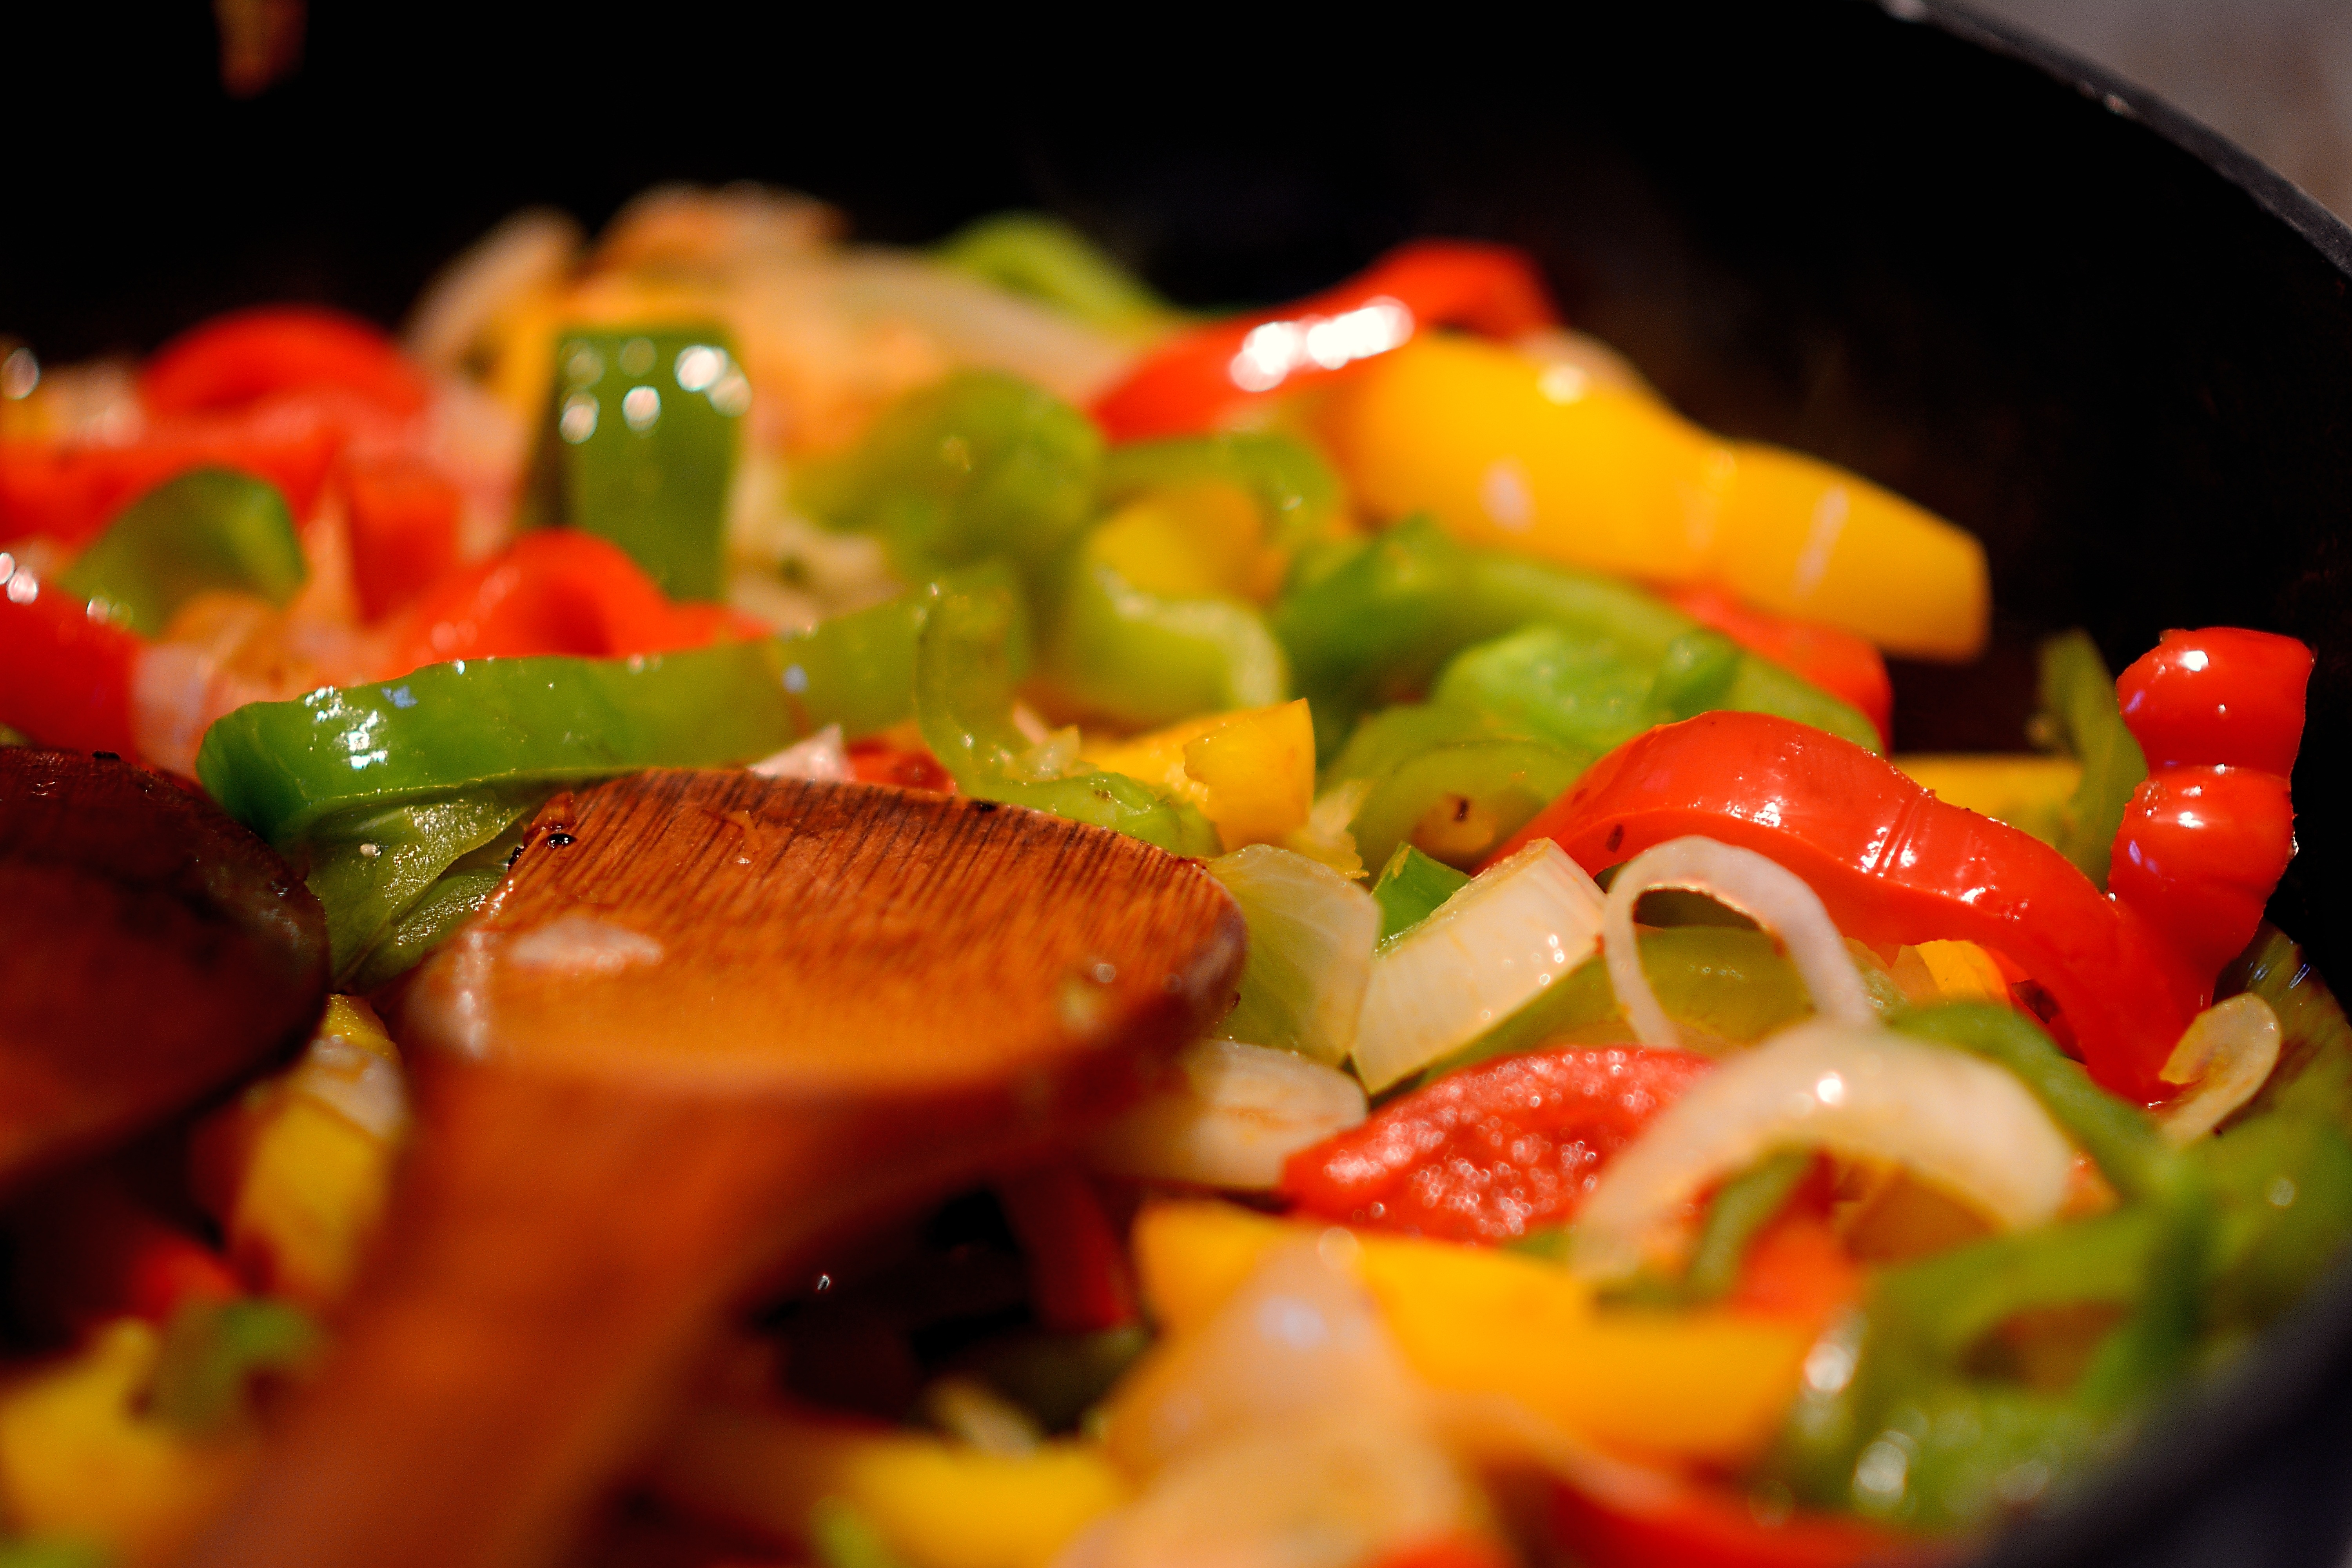
dish, meal, food, salad, produce, vegetable, kitchen, recipe, eat, cuisine, meals, flat, vegetarian food, flowering plant, ready cooked meals, bruschetta, hors d oeuvre, faritas, land plant, bell peppers and chili peppers